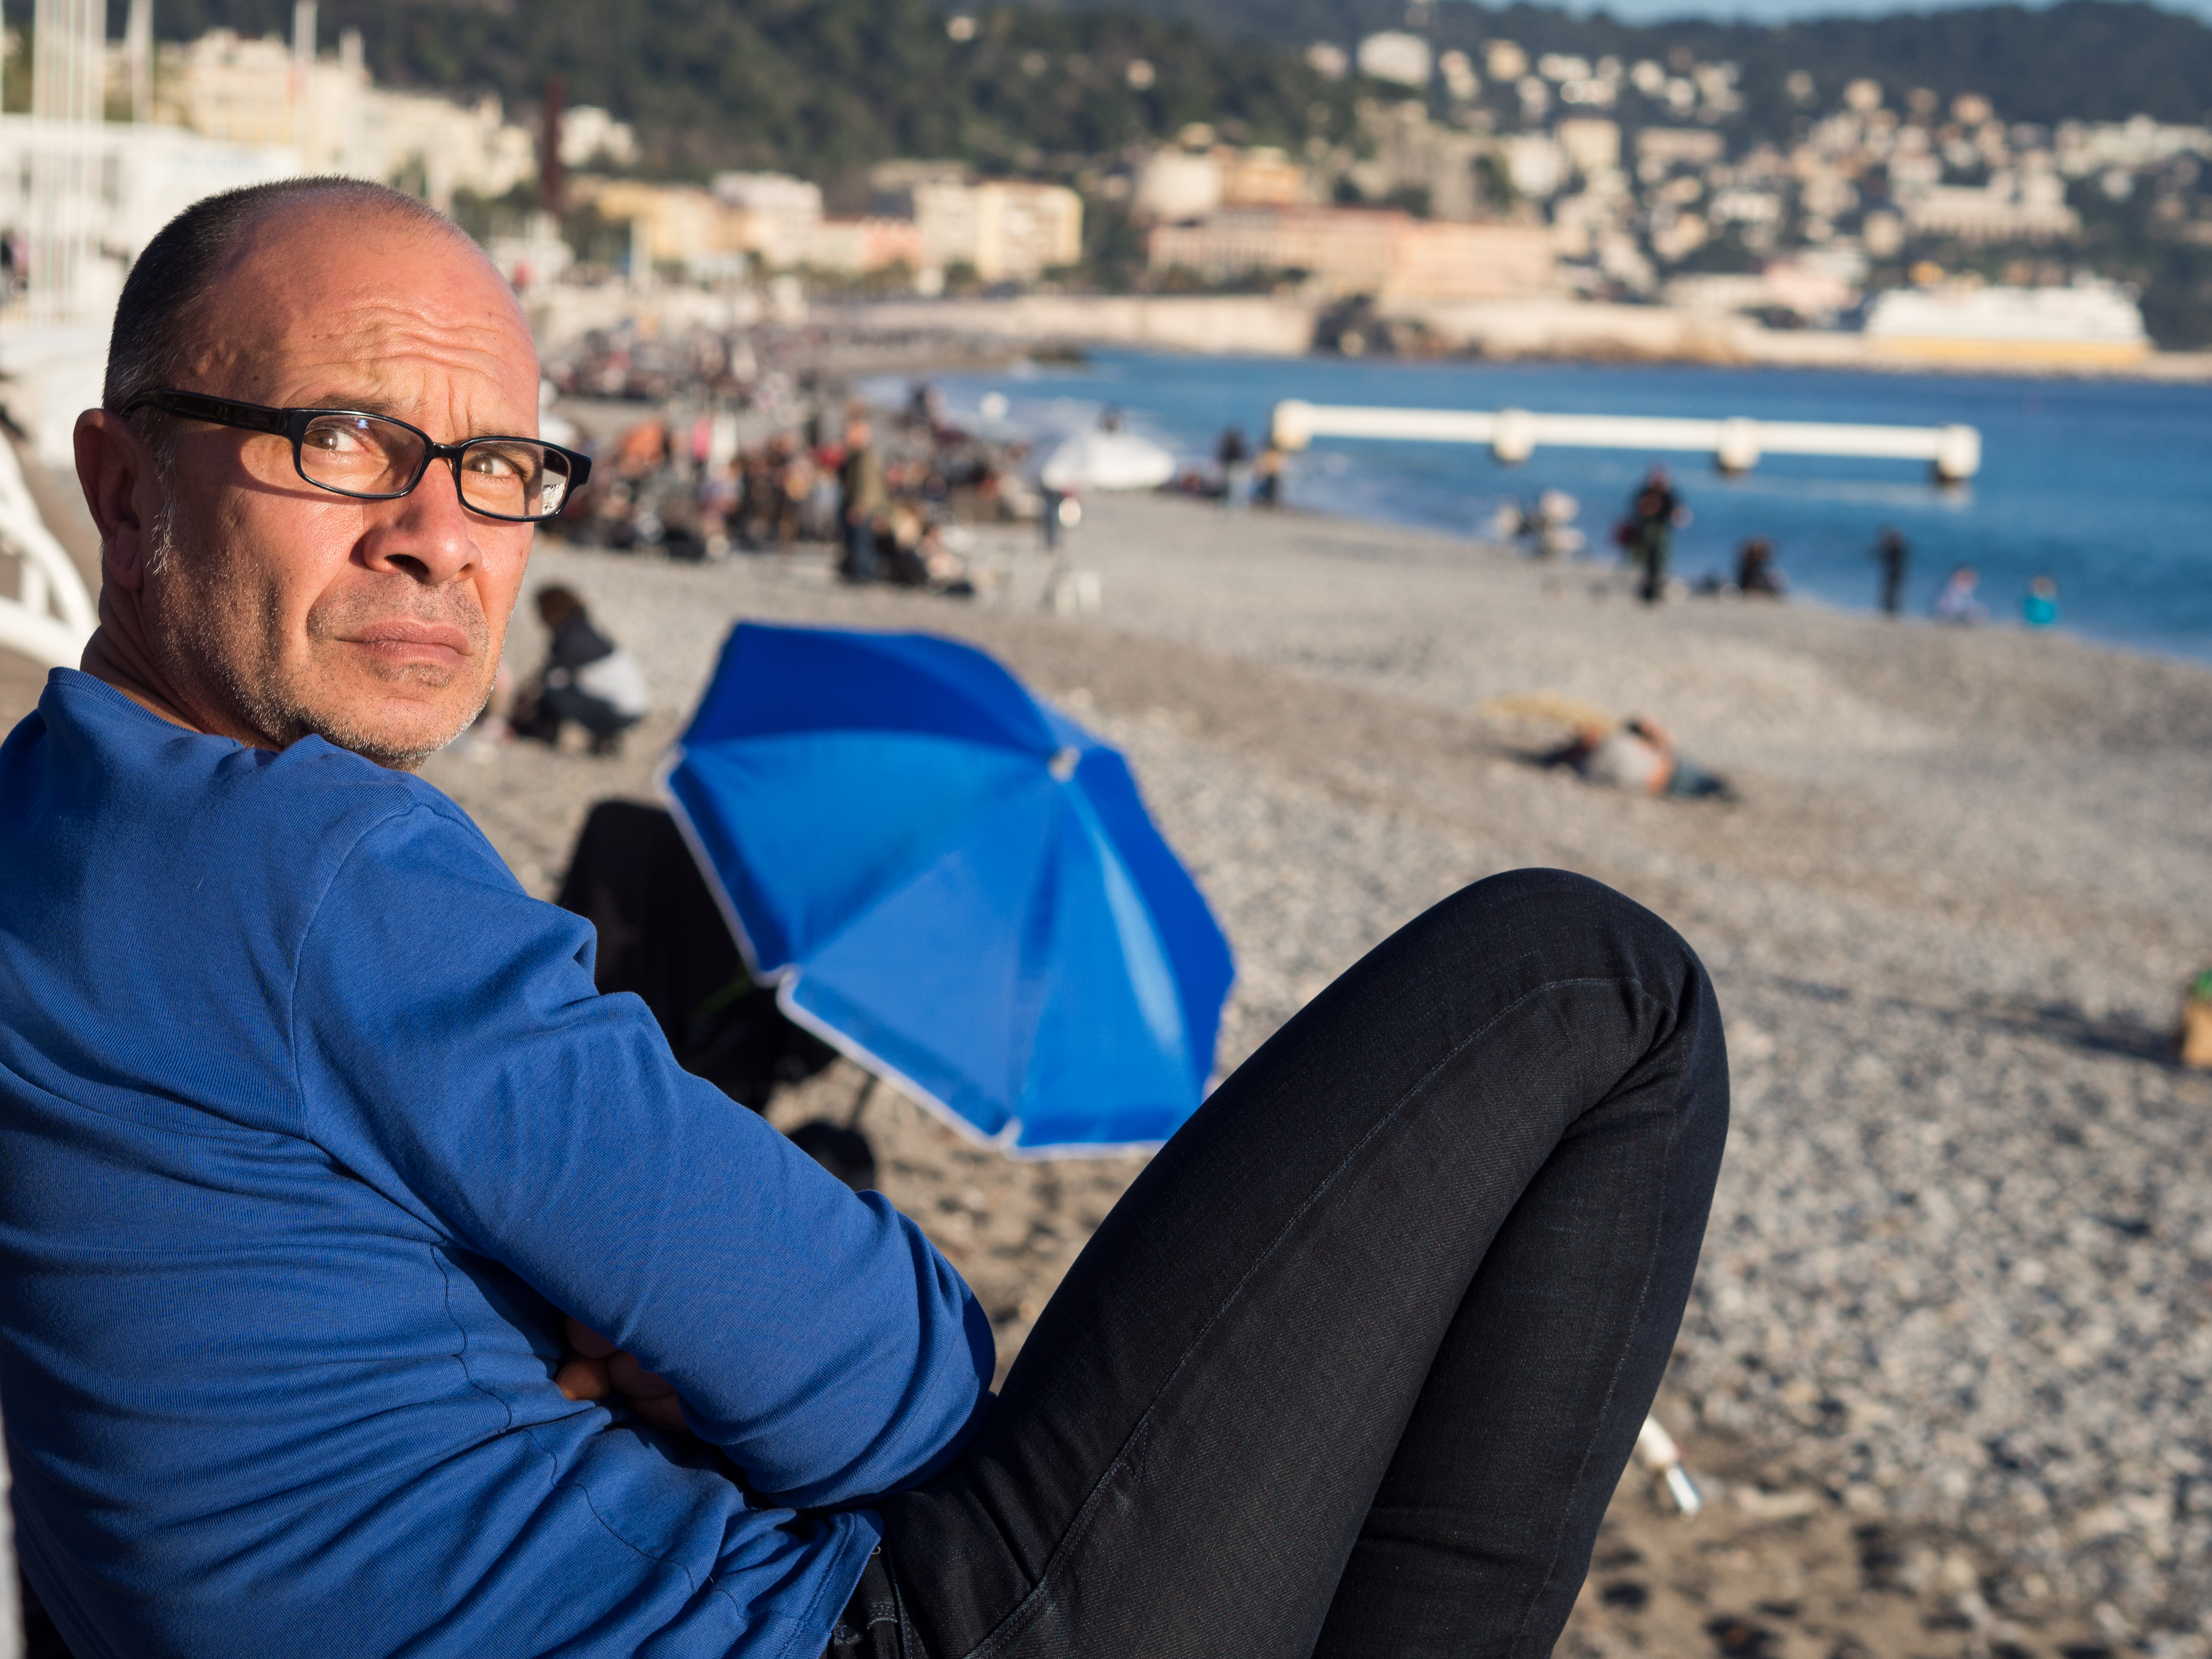
man, people, white, street, photography, vehicle, blue, black, streetphotography, flickr, thomas, olympus, omd, fuji, leica, monochrom, leuthard, hcb, thomasleuthard